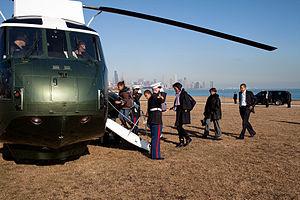
Après un week-end à Chicago, le président Barack Obama, la First Lady Michelle Obama, la mère de celle-ci Marian Robinson, Malia et Sasha Obama rentrent sur Washington, partant de l'aire d'atterrissage de Burnham Park pour l'aéroport international O'Hare, le 16 février 2009.
Marine One est l'indicatif d'appel pour tout aéronef du Corps des Marines qui transporte le président des États-Unis. Il s'agit habituellement d'un hélicoptère exploité par le Marine Helicopter Squadron One, l'escadron des Marines chargé du transport du président, du vice-président, des secrétaires à la Défense et à la Marine, des membres du cabinet présidentiel ou des personnalités étrangères. L'hélicoptère est soit un grand Sikorsky S-61 ou un plus récent et plus petit Sikorsky S-70. Même si Marine One se réfère au seul aéronef du Corps des Marines à bord duquel se trouve le président des États-Unis, ce terme est désormais communément employé pour désigner les hélicoptères de la flotte présidentielle exploités par le HMX-1.